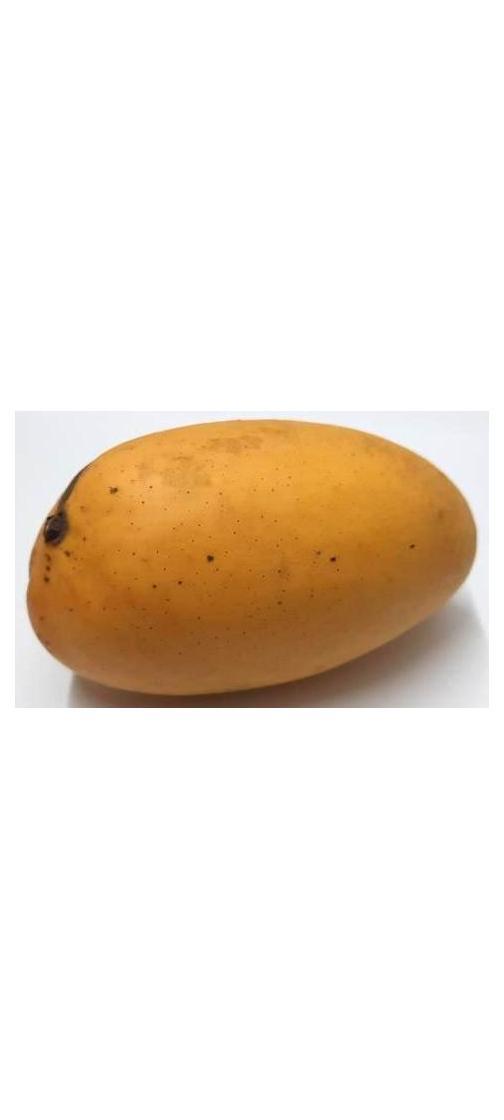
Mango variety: Katimon